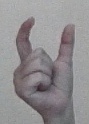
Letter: nun